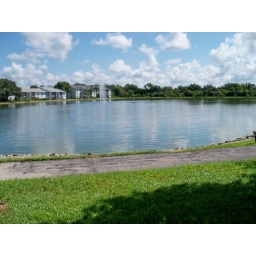
It's about a one mile walk around the lake for biking, walking, running or roller blading.